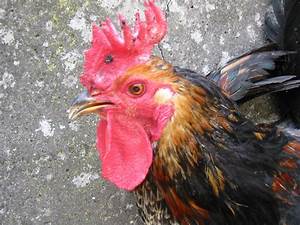
Label: gallina